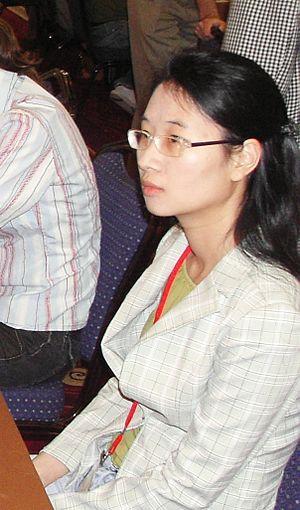
Hoang Thanh Trang est une joueuse d'échecs hongroise d'origine vietnamienne, qui a le titre de grand maître depuis 2007.